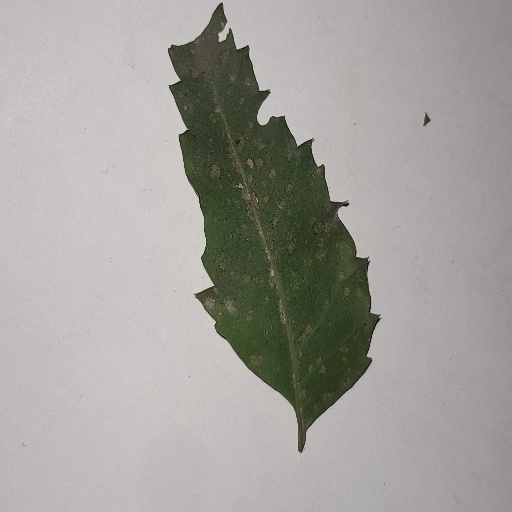
Species: Neem
Leaf condition: Powdery Mildew